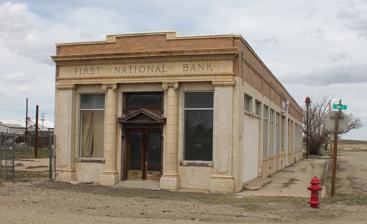
Building: First National Bank of Rock River
Country: United States of America
Year built: 1919
United States historic place First National Bank of Rock River U.S. National Register of Historic Places First National Bank of Rock River in 2014 Show map of Wyoming Show map of the United States Location 131 Ave. C, Rock River, Wyoming Coordinates 41°44′36.35″N 105°58′43″W / 41.7434306°N 105.97861°W / 41.7434306; -105.97861 Area less than one acre Built 1919 ( 1919 ) Built by Southern Wyoming Lumber Co. Architectural style Classical Revival NRHP reference No. 88002532 Added to NRHP November 21, 1988 The First National Bank of Rock River was built in 1919 in the small community of Rock River, Wyoming , at the peak of a local oil boom and operated from February 1920. The bank closed its doors on April 11, 1923 (The Wyoming State Journal (Lander), Volume 40, Number 16, April 20, 1923) as the oil boom collapsed and its vice president was convicted of embezzlement . The bank went into receivership on June 14, 1923 and its building sold to the new Citizen's State Bank, but was claimed by Albany County for back taxes in 1931. In 1936 the county sold the building to the town. It became a civic center for the town, operating a post office until the 1950s. A doctor's office had occupied the rear in the 1920s, and in the 1940s apartments were built, which later became the town's jail. With the departure of the post office the building became a fire station. From 1935 to 1985 the Council Room was used by civic organizations. From 1940 to 1985 another room was the town library. The bank is a one-story brick building covered with stucco over much of the building below the parapet. The front is detailed with engaged Ionic classical columns and an entablature in terra cotta . The narrow end fronts Avenue C. The original vault remains, but most of the interior has been changed several times. The bank was placed on the National Register of Historic Places on November 21, 1988. References